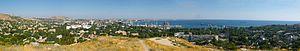
Théodosie ou Feodossia est une ville de la Crimée, intégrée à la municipalité de Théodosie. Théodosie s'est appelée Caffa lorsqu'elle fut colonie génoise et Kefe à l'époque ottomane. Elle s’appelle toujours Kefe en tatar de Crimée. Sa population s'élevait à 69 461 habitants en 2013.